Eye of Horus

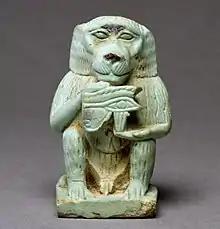
Figurine of Thoth, in the form of a baboon, holding the "wedjat" eye, seventh to fourth century BC

The Pyramid Texts, which date to the late Old Kingdom (c. 2686–2181 BC), are one of the earliest sources for Egyptian myth. They prominently feature the conflict between Horus and Set, and the Eye of Horus is mentioned in about a quarter of the utterances that make up the Pyramid Texts. In these texts, Set is said to have stolen the Eye of Horus, and sometimes to have trampled and eaten it. Horus nevertheless takes back the eye, usually by force. The texts often mention the theft of Horus's eye along with the loss of Set's testicles, an injury that is also healed. The conflict over the eye is mentioned and elaborated in many texts from later times. In most of these texts, the eye is restored by another deity, most commonly Thoth, who was said to have made peace between Horus and Set. In some versions, Thoth is said to have reassembled the eye after Set tore it to pieces. In the Book of the Dead from the New Kingdom, Set is said to have taken the form of a black boar when striking Horus's eye. In "The Contendings of Horus and Set", a text from the late New Kingdom that relates the conflict as a short narrative, Set tears out both of Horus's eyes and buries them, and the next morning they grow into lotuses. Here it is the goddess Hathor who restores Horus's eyes, by anointing them with the milk of a gazelle. In Papyrus Jumilhac, a mythological text from early in the Ptolemaic Period (332–30 BC), Horus's mother Isis waters the buried pair of eyes, causing them to grow into the first grape vines.